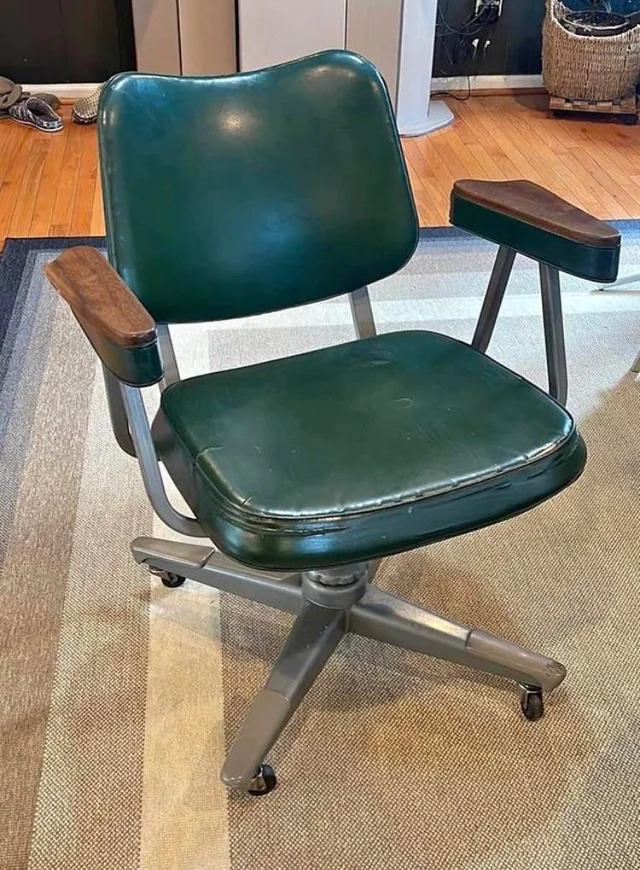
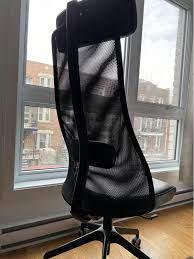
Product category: items_chair
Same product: no